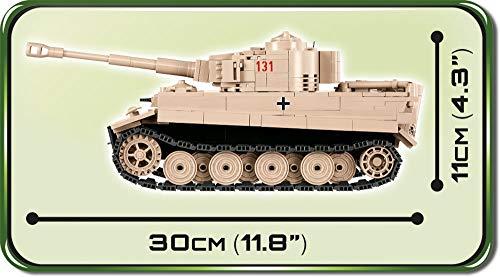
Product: COBI The Tank Museum Collection Tiger 131 Sd.Kfz. 181 Panzerkampfwagen VI Ausf. E
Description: Two figures of the tank museum employees With accessories.
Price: $56.99
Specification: ProductDimensions:19.7x2.6x12inches|ItemWeight:1.79pounds|ShippingWeight:2.2pounds(Viewshippingratesandpolicies)|ASIN:B07SW5VDL3|Itemmodelnumber:2519|Manufacturerrecommendedage:7yearsandup